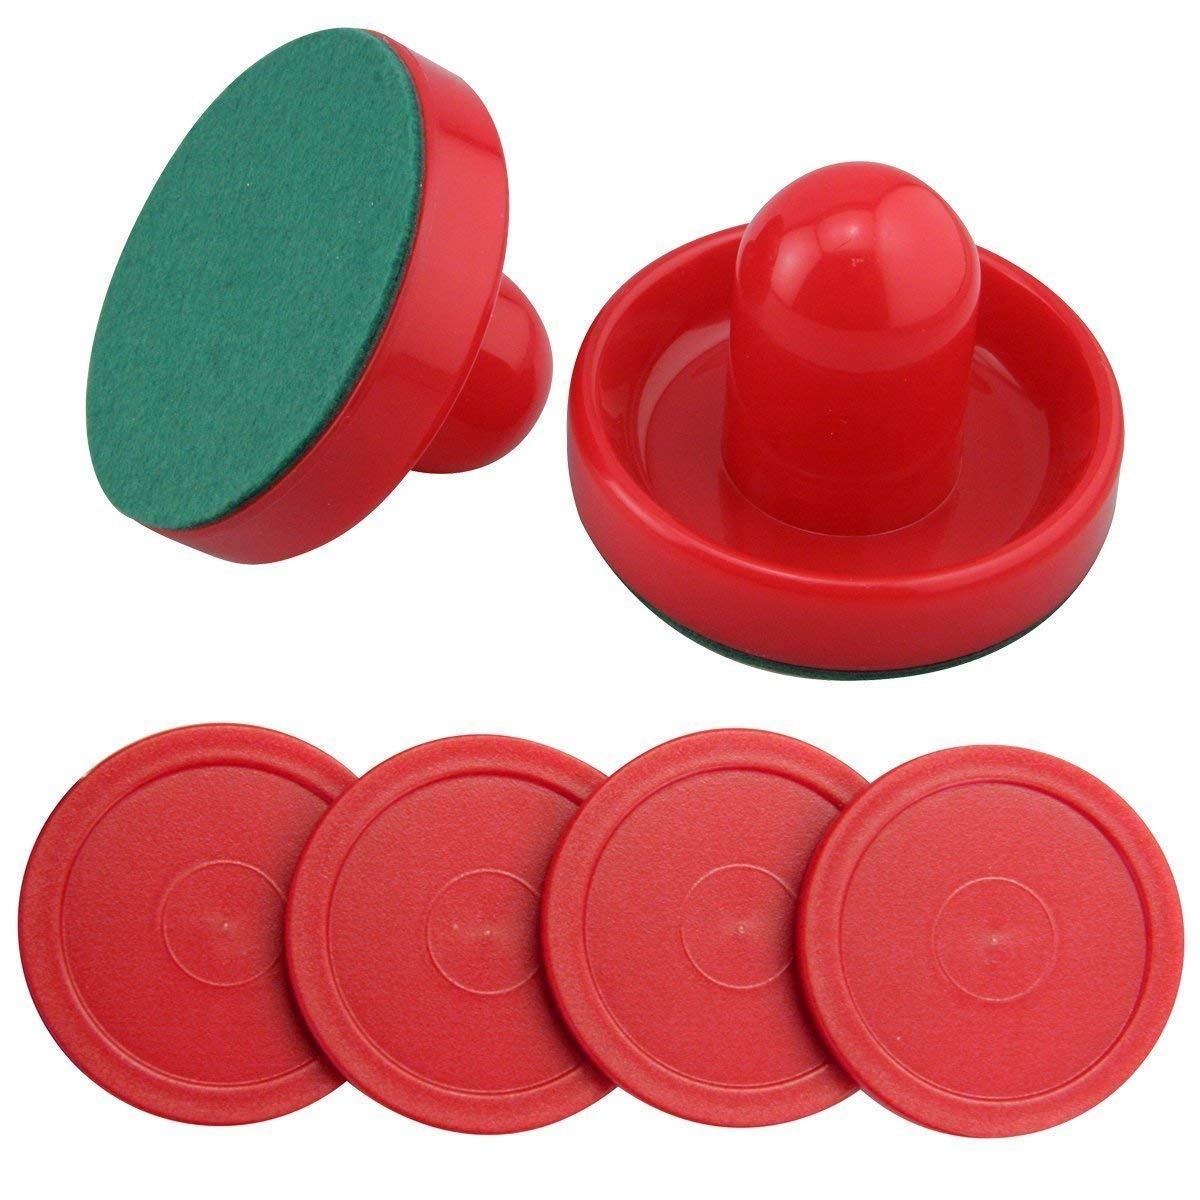
Mini Air Hockey Pucks and Paddles - Replacement Set Value Pack - Set of Two Red Air Hockey Pushers and Four 2 Inch Red Pucks I Epic Gifts
Mini Air Hockey Pucks and Paddles - Replacement Set Value Pack - Set of Two Red Air Hockey Pushers and Four 2 Inch Red Pucks I Epic Gifts New Mini Air Hockey Pucks and Paddles Replacement Puck Value Pack Product Description: These are brand new mini air hockey pucks and paddles. They are made with high quality ABS plastic, and are built to last. These air hockey pucks are built and designed for a mini air hockey table. A great replacement value with both four mini air hockey pucks and 2 mini air hockey pushers. These fast and furious plastic hockey pucks will be a great replacement to the original pucks that could get lost. A great value of air hockey replacement parts. Complete your mini hockey set today! Mini hockey pucks: 2 inches – Mini hockey pushers/paddles: 3 inches. These are designed for the best replacement set for your home mini hockey table. Also included is a green felt for your hockey goalie pusher paddles. Package Includes: 2x mini air hockey pushers 2x protective green felt 4x mini air hockey pucks Size: pushers/strikers: 3 inches – pucks: 2 inches Material: ABS plastic Our guarantee to you: If you are not happy, we are not happy. We have a 100% money back guarantee on all of our products. If the product is defective or damaged WE WILL REPLACE IT FOR YOU, no questions asked. We are in business because of you! YOUR SATISFACTION IS OUR GOAL. Purchase this amazing mini air hockey pucks and paddles replacement set by selecting the “Add to cart” button today! Product Features BRAND NEW PREMIUM QUALITY These are brand new mini air hockey pucks and paddles. They are made with high quality ABS plastic, and are built to last. These air hockey pucks are built and designed for a mini air hockey table. A great replacement value with both four mini air hockey pucks and 2 mini air hockey pushers. These fast and furious plastic hockey pucks will be a great replacement to the original pucks that could get lost. A great value of air hockey replacement parts. PERFECT MINI AIR HOCKEY TABLE SIZE Mini hockey pucks: 2 inches Mini hockey pushers/paddles: 3 inches. These are designed for the best replacement set for your home mini hockey table. Also included is a green felt for your hockey goalie pusher paddles. These air hockey table pucks will generate tons of fun for the entire family. These air hockey pushers are the best size and are a must have for any mini air hockey table owners. FAMILY FUN What is better than being home and bring the air hockey table out for some nice family fun? You bring the air hockey table out and you are missing pucks! What could be worse!? Never have that experience again, and make sure you pick up a great value replacement set. These small air hockey paddles are the best air hockey table replacement parts, and is a must to have some extra pucks. EPIC GIFT What will be a better gift for a kid that has a mini air hockey table? More air hockey pucks and paddles! This is that epic gift you have been looking for! An amazing value of 2 air hockey pushers, 2 protective paddle felts, and 4 air hockey pucks to be the perfect gift of replacement hockey pucks. Pick up your amazing epic gift for that hockey fan in your life today! BACKED BY A NO QUESTIONS-ASKED 100% SATISFACTION GUARANTEE We will replace your product in the unlikely event of a complication. We create premium products and back them up with our warranty. YOUR SATISFACTION IS OUR GOAL! ORDER YOURS TODAY, RISK FREE!
Brand: EpicGifts
Category: Sporting Goods > Indoor Games > Air Hockey > Air Hockey Equipment